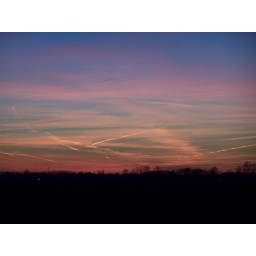
An ocean in the sky